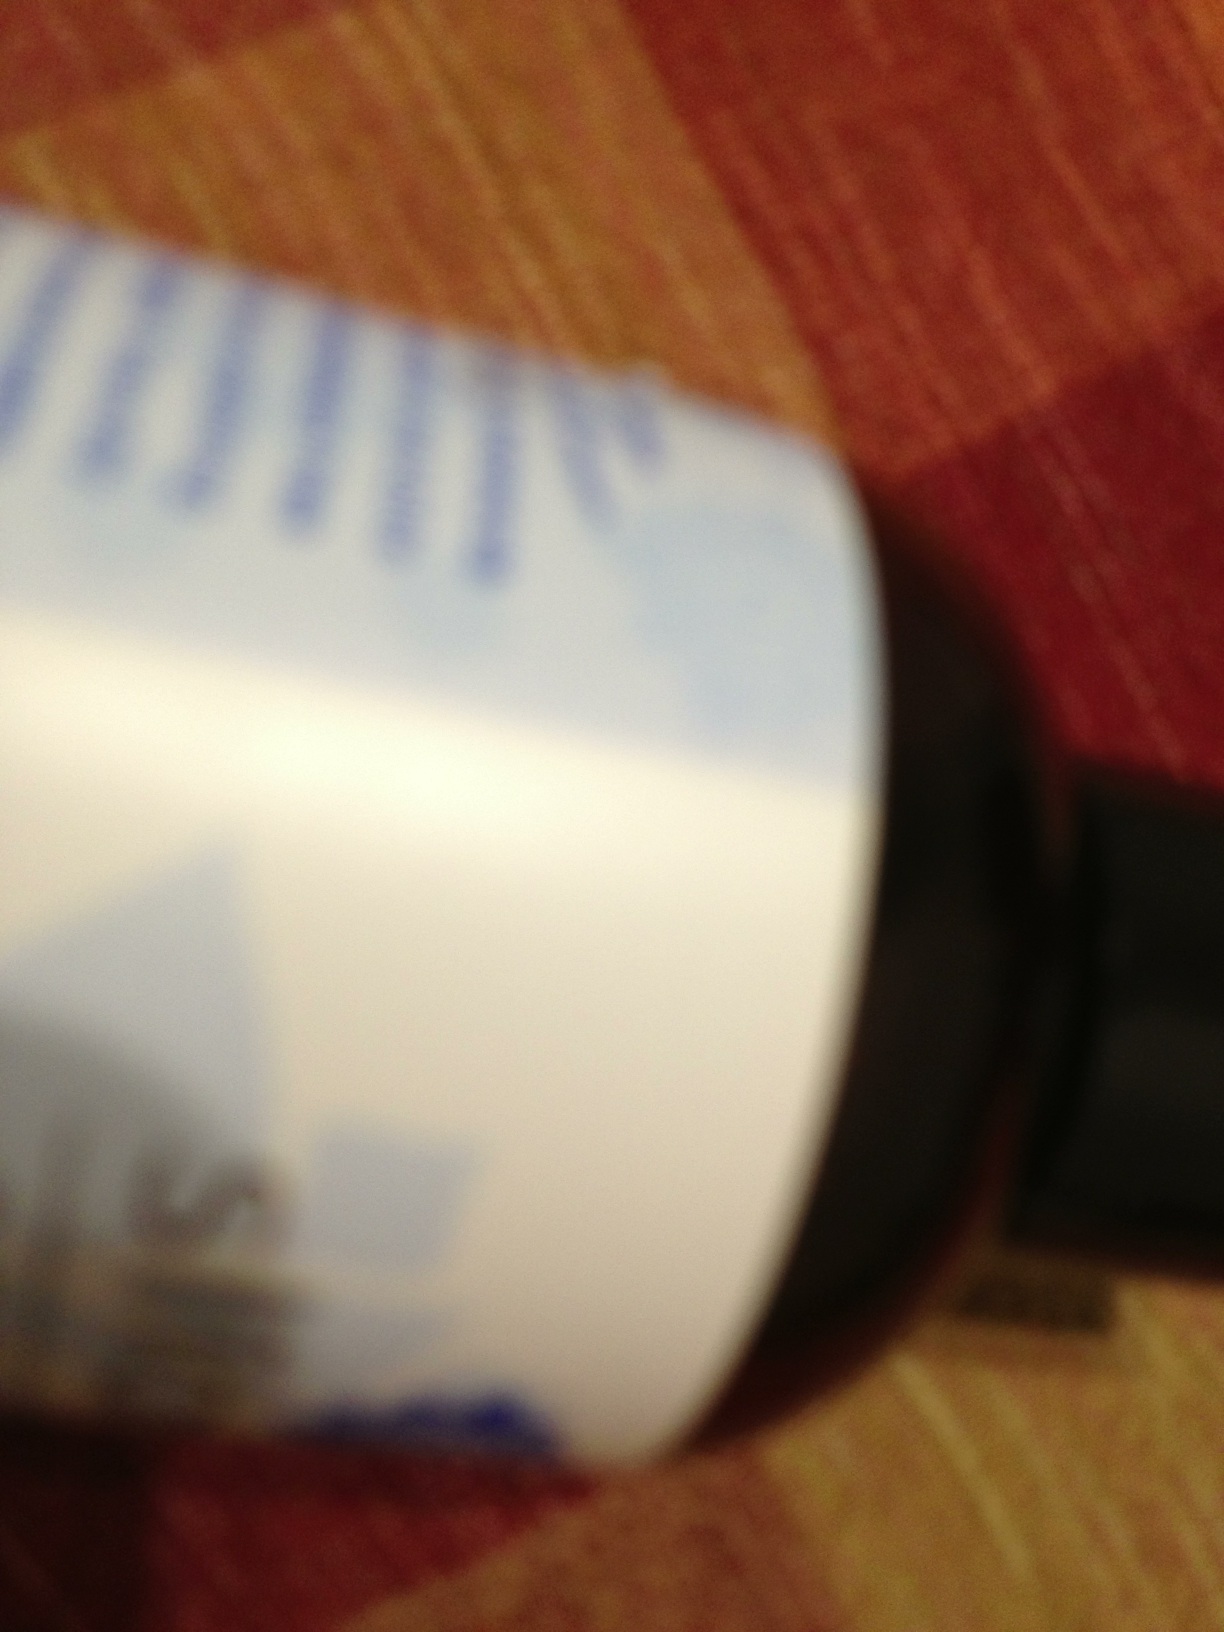Question: What is the exact label on this bottle?
Answer: unanswerable